Adélaïde Valentin

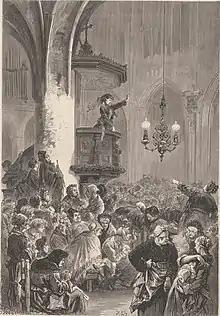
"Une séance du Club des femmes dans l'église Saint-Germain-l'Auxerrois", engraving by Frédéric Lix for "Le Monde illustré," 20 May 1871.

The abbot Paul Fontoulieu described Valentin in his as "short, fat, red-haired; a fanatic of the worst kind, who can be seen at the opening of all the clubs,"